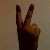
The image shows a hand gesture representing the number 2 in Indian Sign Language.